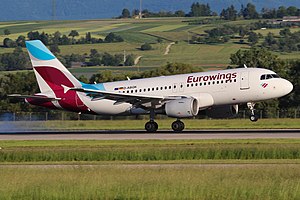
Eurowings
Eurowings Luftverkehrs er et regionalt flyselskab fra Tyskland. Selskabet er ejet af tyske Lufthansa, og har hub og hovedkontor på Flughafen Düsseldorf International i Düsseldorf.